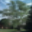
Label: maple_tree